Yale University

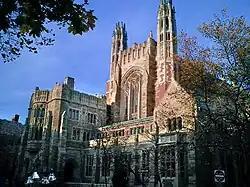
Yale Law School, located in the Sterling Law Building

Before World War II, most elite university faculties counted among their numbers few, if any, Jews, blacks, women, or other minorities; Yale was no exception. By 1980, this condition had been altered dramatically, as numerous members of those groups held faculty positions. Almost all members of the Faculty of Arts and Sciences—and some members of other faculties—teach undergraduate courses, more than 2,000 of which are offered annually.